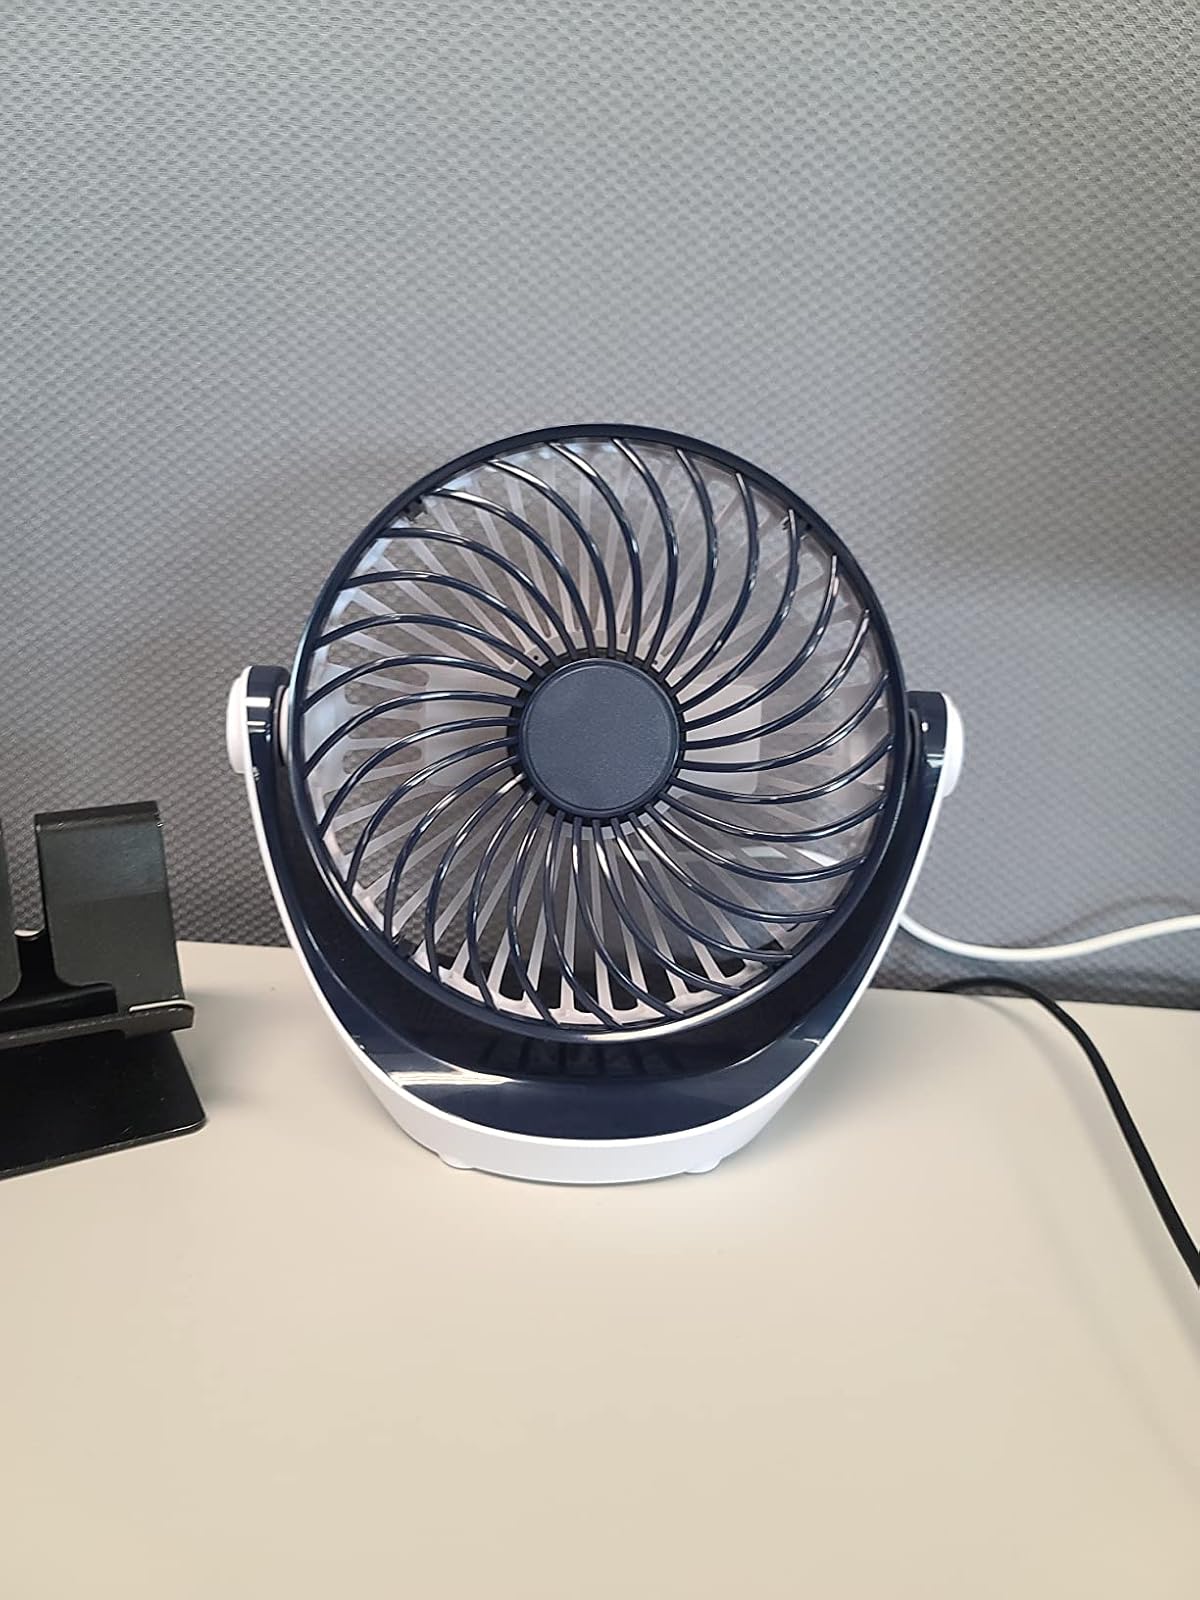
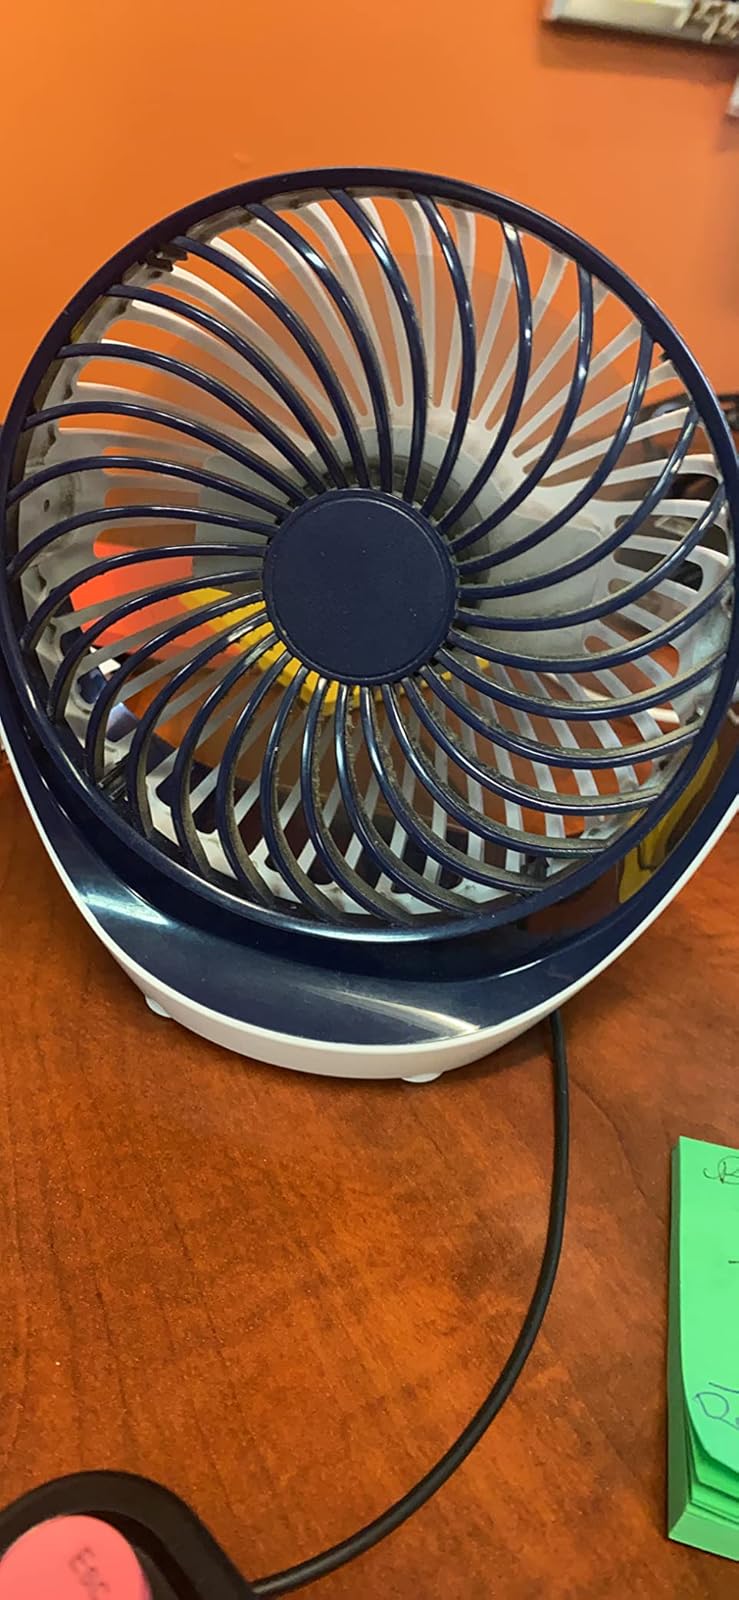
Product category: fan
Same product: yes